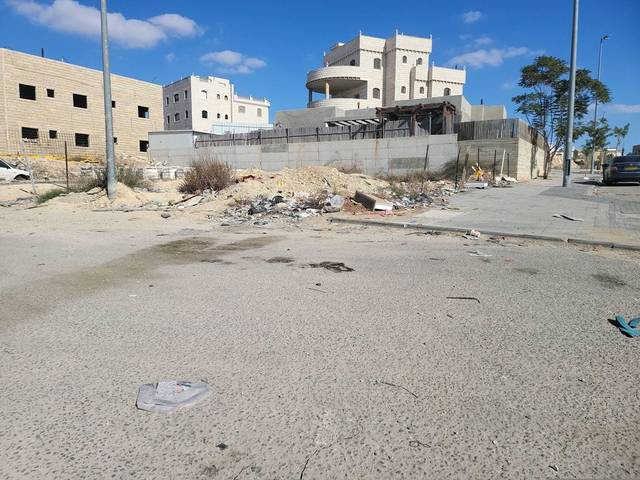
Region: Israel
Coordinates: 31.377, 34.742